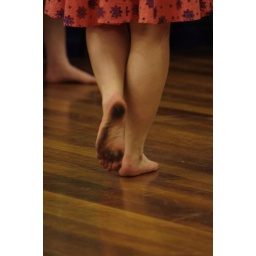
Hot footing it around the dance floor with bare feet can have side effects - as Sophie demonstrates here.